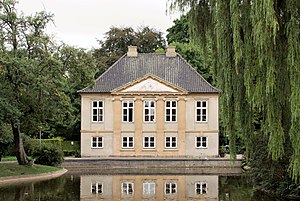
Møstings Hus
Møstings Hus set fra Smallegade
Møstings Hus, fredet bygning på Frederiksberg
Møstings Hus var et landsted på Frederiksberg opført 1800, formentlig efter tegninger af C.F. Harsdorff. Bygningen fungerer nu som udstillingssted for Frederiksberg Kommune. Det rummer tillige koncerter og litterære arrangementer.